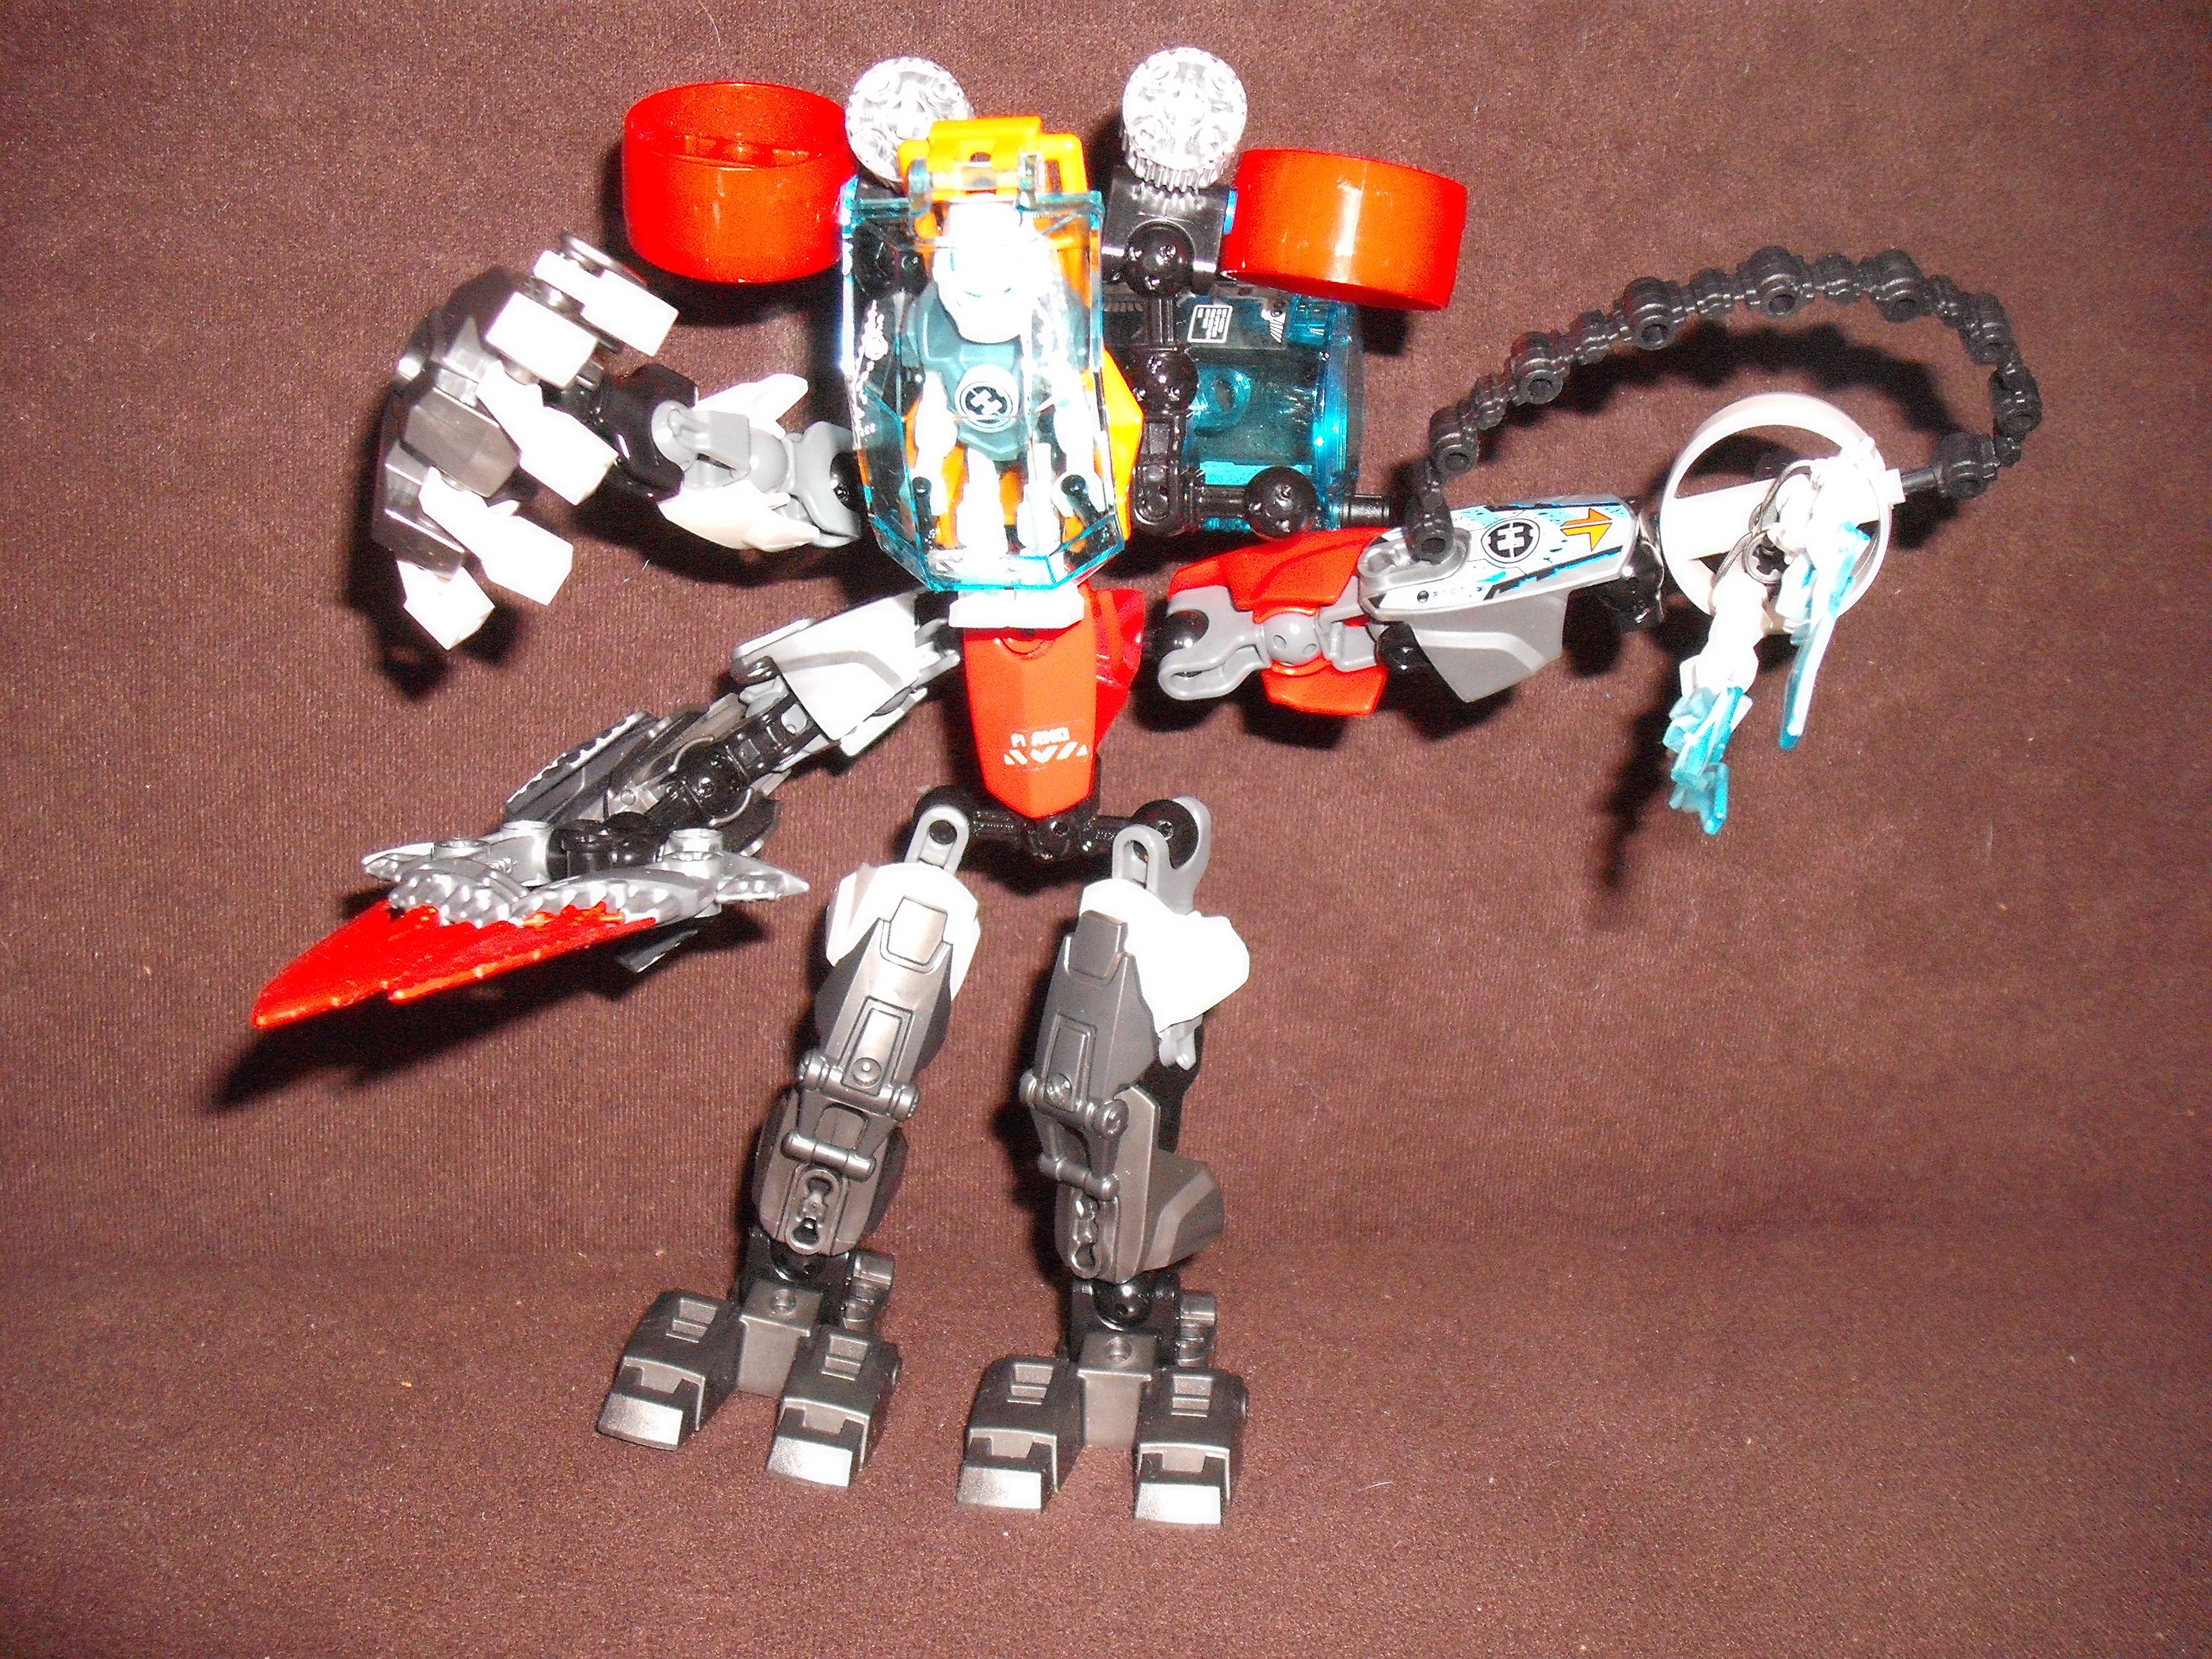
space, toy, lego, robot, action figure